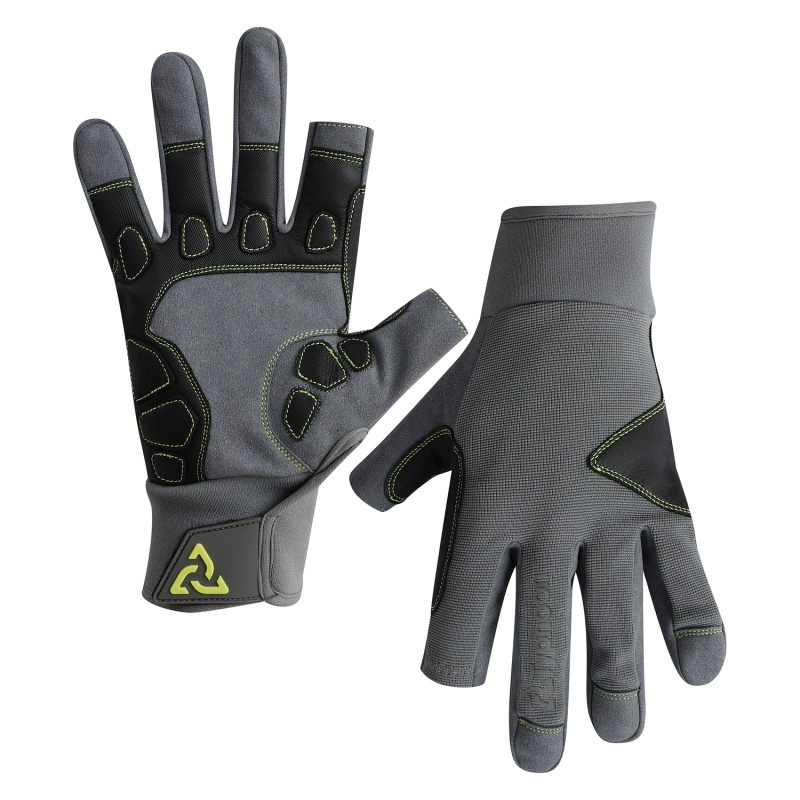
GUANTI INTERI PERFORMANCE YOUT TG.L - P202745 - TYPHOON
GUANTI INTERI PERFORMANCE YOUT TG.L -- Polsino in neoprene con taglio per l’orologio. Punti di pressione con schiuma da 3 mm per un imbottitura extra. Linguetta in gomma con chiusura a strappo.
Brand: TYPHOON
Category: Sporting Goods > Outdoor Recreation > Boating & Water Sports > Boating & Rafting > Boating Gloves